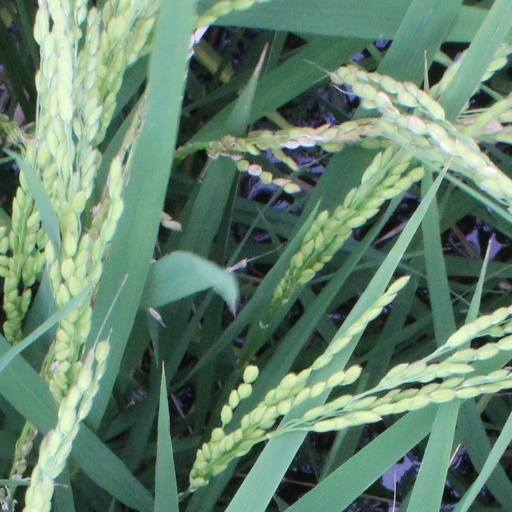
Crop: rice